Mary Faber

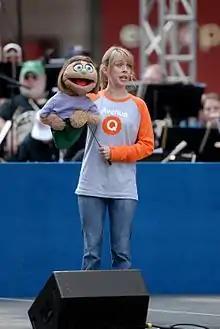
Faber in 2006

Faber made her Broadway debut on December 26, 2005, replacing Stephanie D'Abruzzo in the musical "Avenue Q" as Kate Monster and Lucy T. Slut. Starting October 30, 2006, she took a leave of absence from "Avenue Q" to appear as Clea in the Playwright's Horizon's production of "Floyd and Clea Under the Western Sky". Faber returned to "Avenue Q" on December 19, 2006. Faber's last appearance in "Avenue Q" was on October 9, 2008.